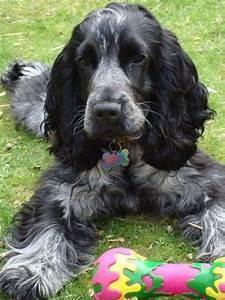
dog